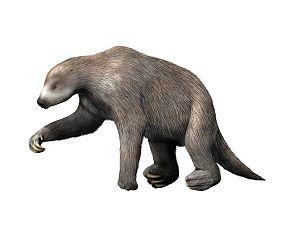
Les Megatheriidae forment une famille de mammifères disparus comprise dans le super-ordre des Xenarthra. À l'intérieur de ce super-ordre, les Megatheriidae relèvent de l'ordre Pilosa et du sous-ordre des Folivora. La famille des Megatheriidae regroupe des paresseux terrestres préhistoriques géants comme le genre Megatherium.